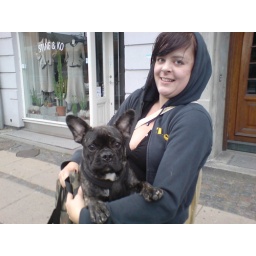
the dog is a french bulldog but is only allowed on any Copenhagen bus if in a bag